Pete Ricketts

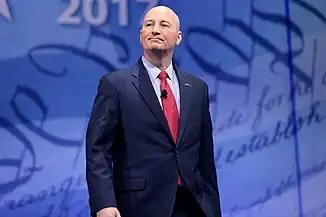
Ricketts speaking at CPAC, February 2017

In the 2014 election, Ricketts ran for the Nebraska governorship. The incumbent, Dave Heineman, was barred by Nebraska's term-limits law from running for reelection. Two candidates considered strong contenders for the Republican nomination withdrew by early 2013: Lieutenant Governor Rick Sheehy, who was embroiled in a scandal; and Speaker of the Legislature Mike Flood, whose wife had been diagnosed with cancer. Ricketts officially joined the race in September 2013, at which point he and state auditor Mike Foley were regarded as the front-runners in a race that also included State Senators Charlie Janssen, Beau McCoy, and Tom Carlson. In February 2014, Janssen withdrew, and Nebraska Attorney General Jon Bruning declared his candidacy. Despite his late entrance, Bruning supplanted Ricketts as the perceived front-runner.